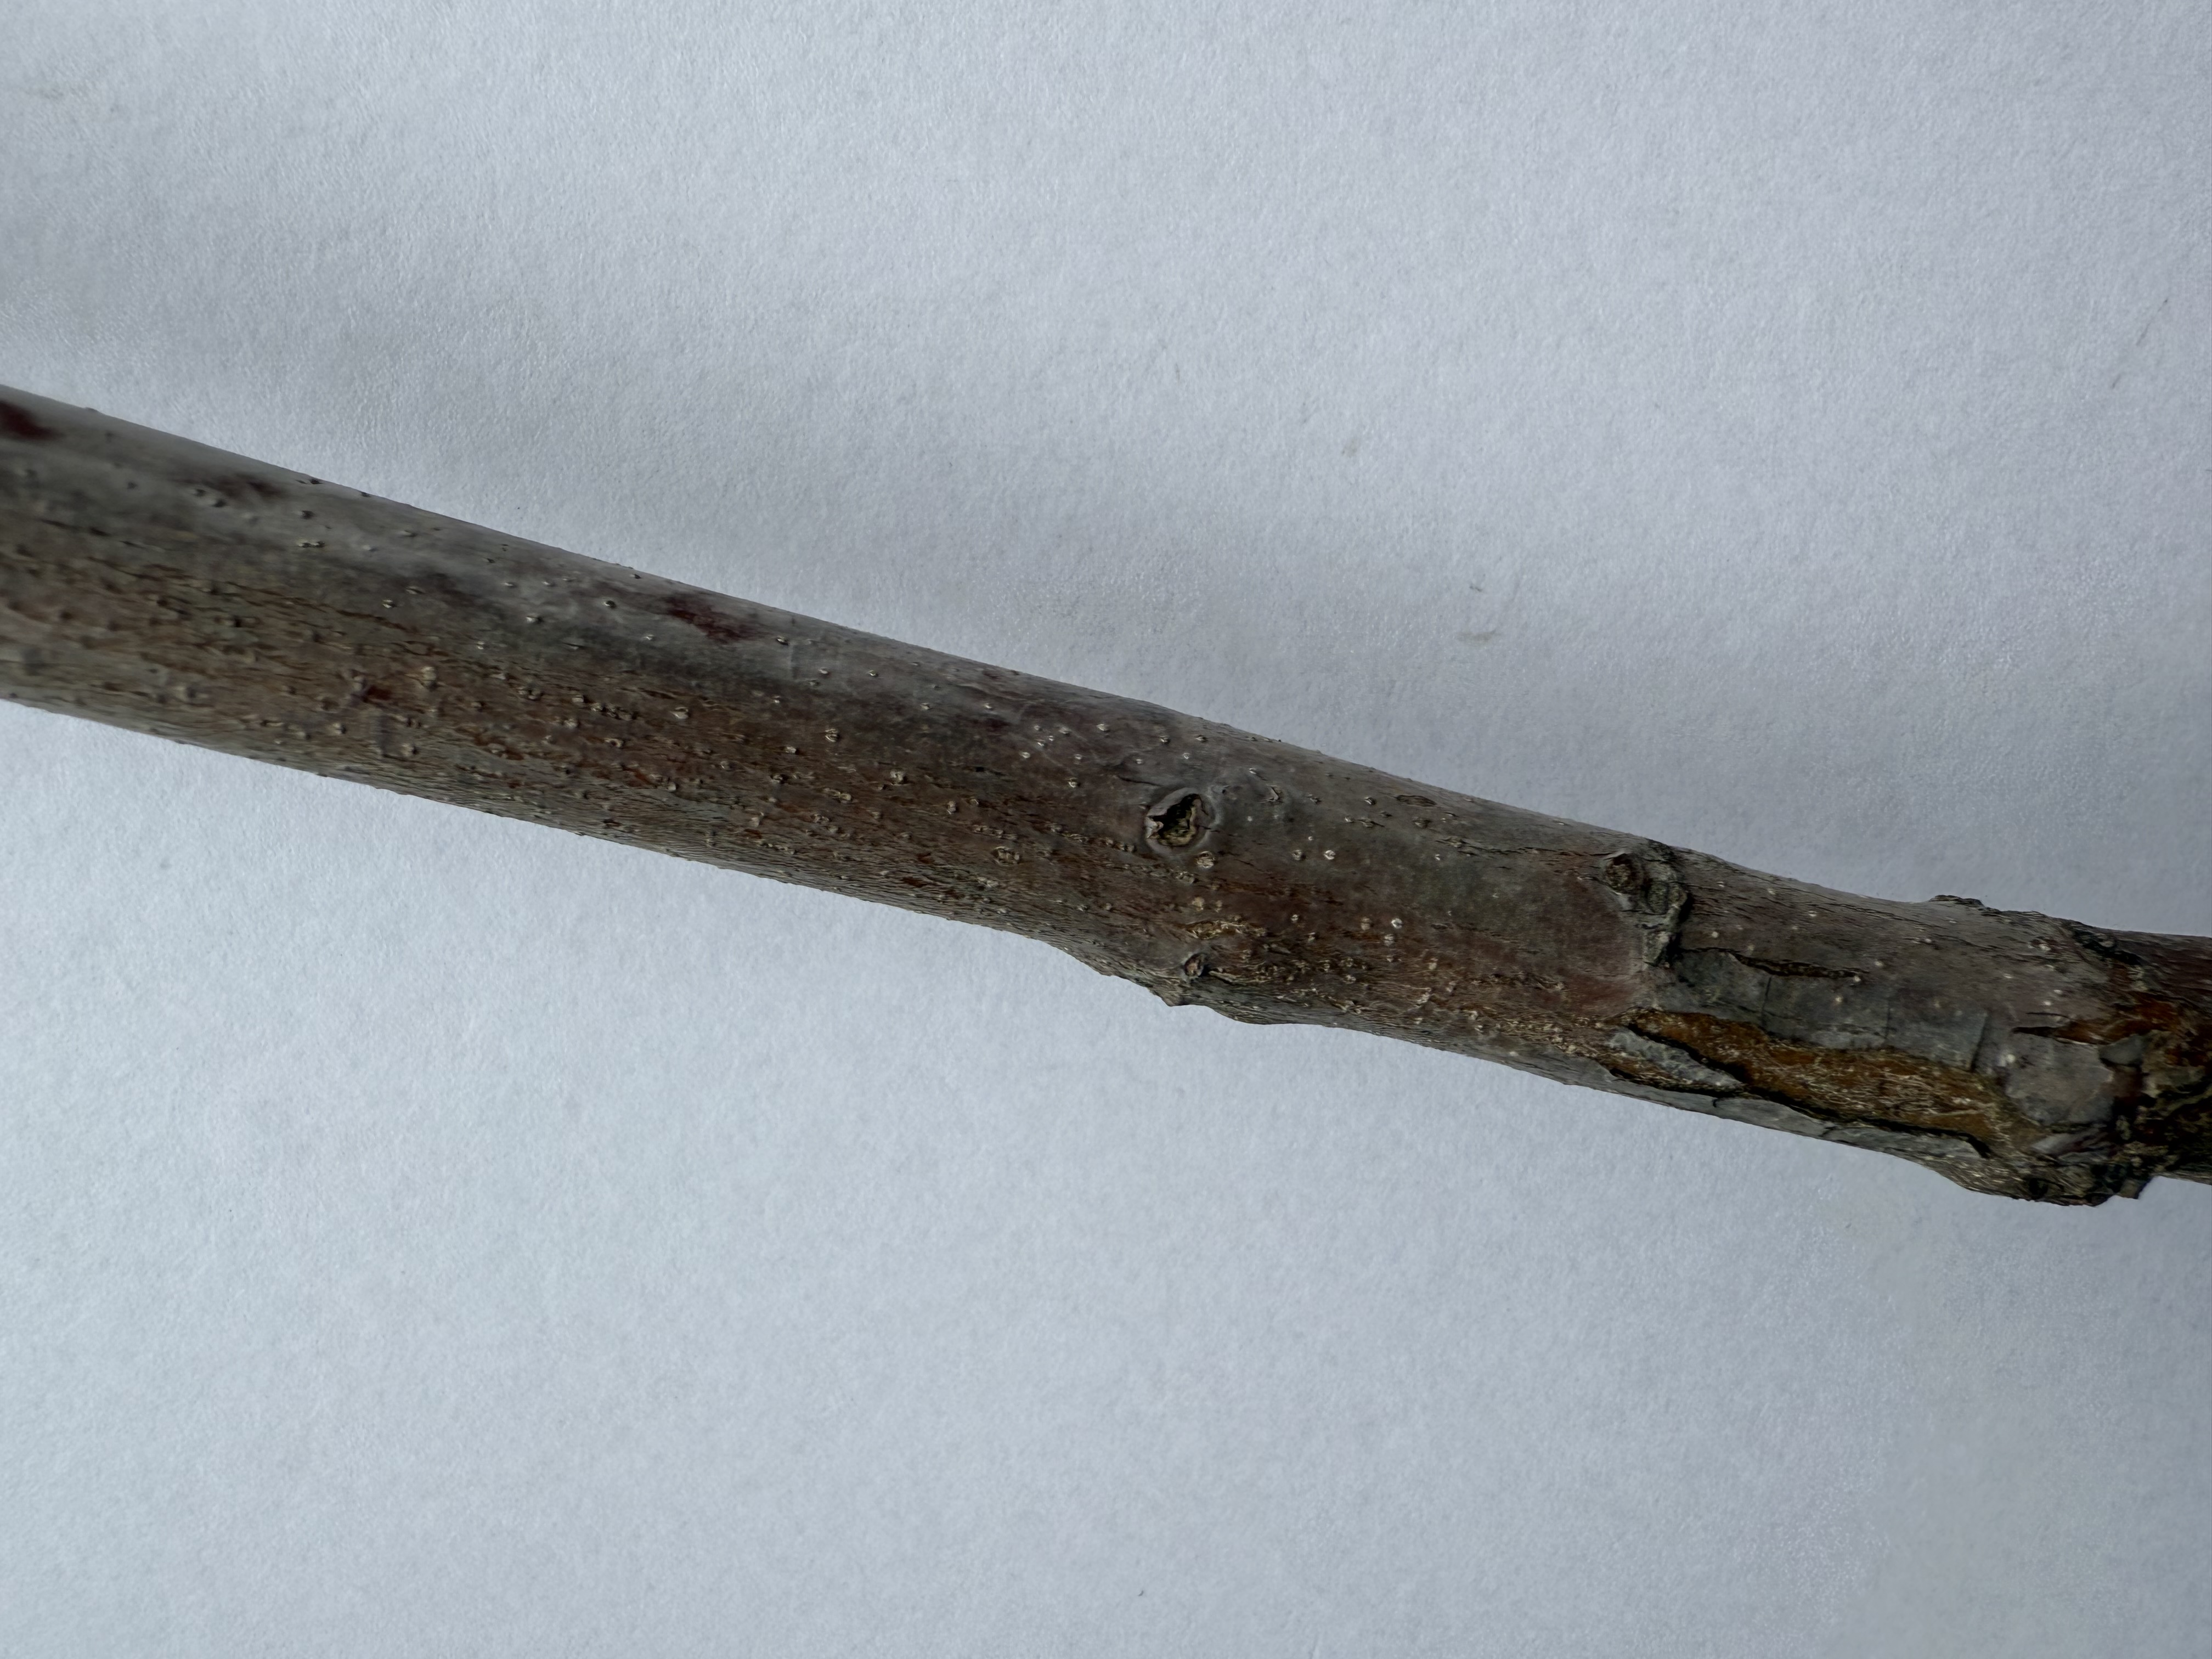
Variety: Jujube